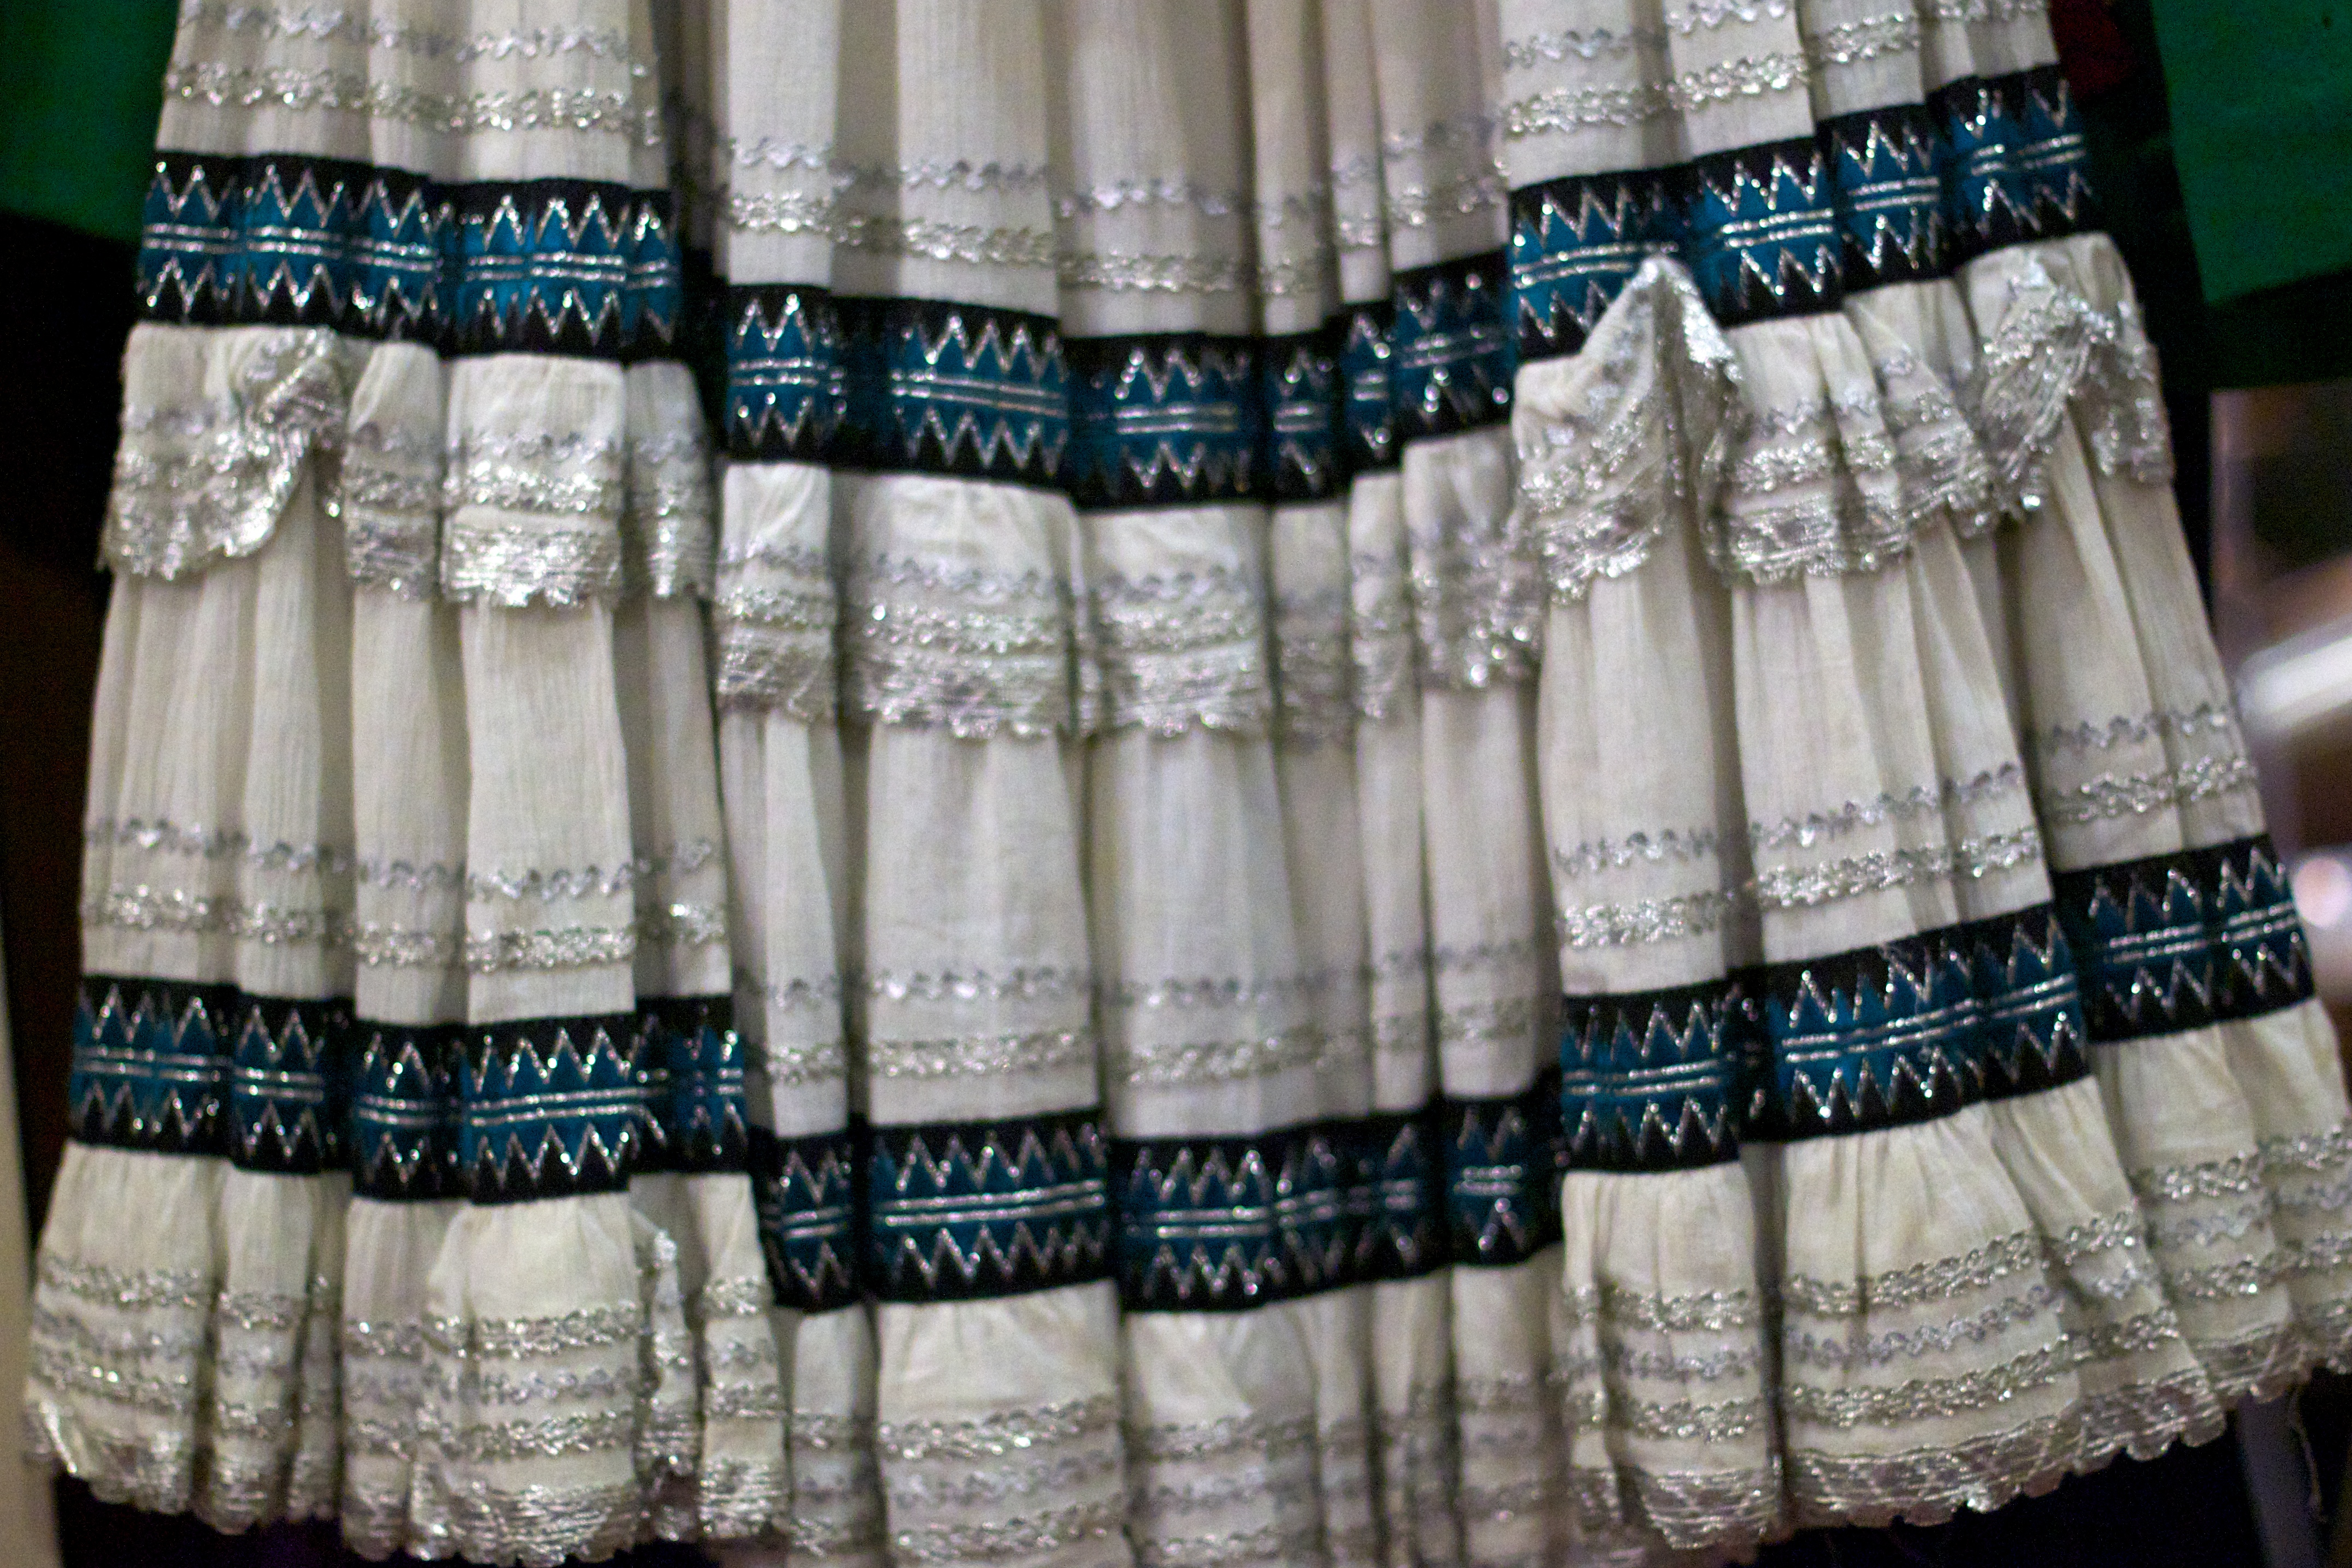
pattern, curtain, material, interior design, textile, art, dailyshoot, fashion accessory, window treatment